Pavel Churavý

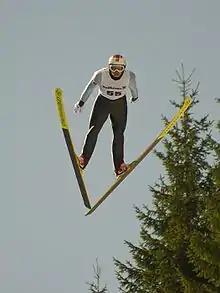
Pavel Churavý in March 2008

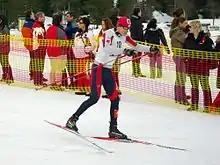
Pavel Churavý in March 2008

Pavel Churavý (born 22 April 1977 in Liberec) is a Czech Nordic combined skier who has competed since 1999.